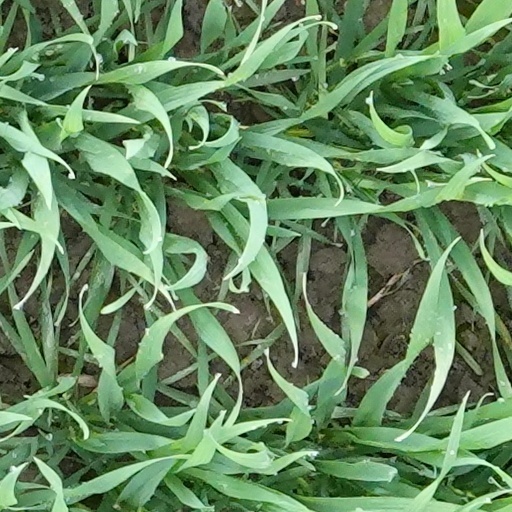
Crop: wheat